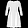
Label: Dress